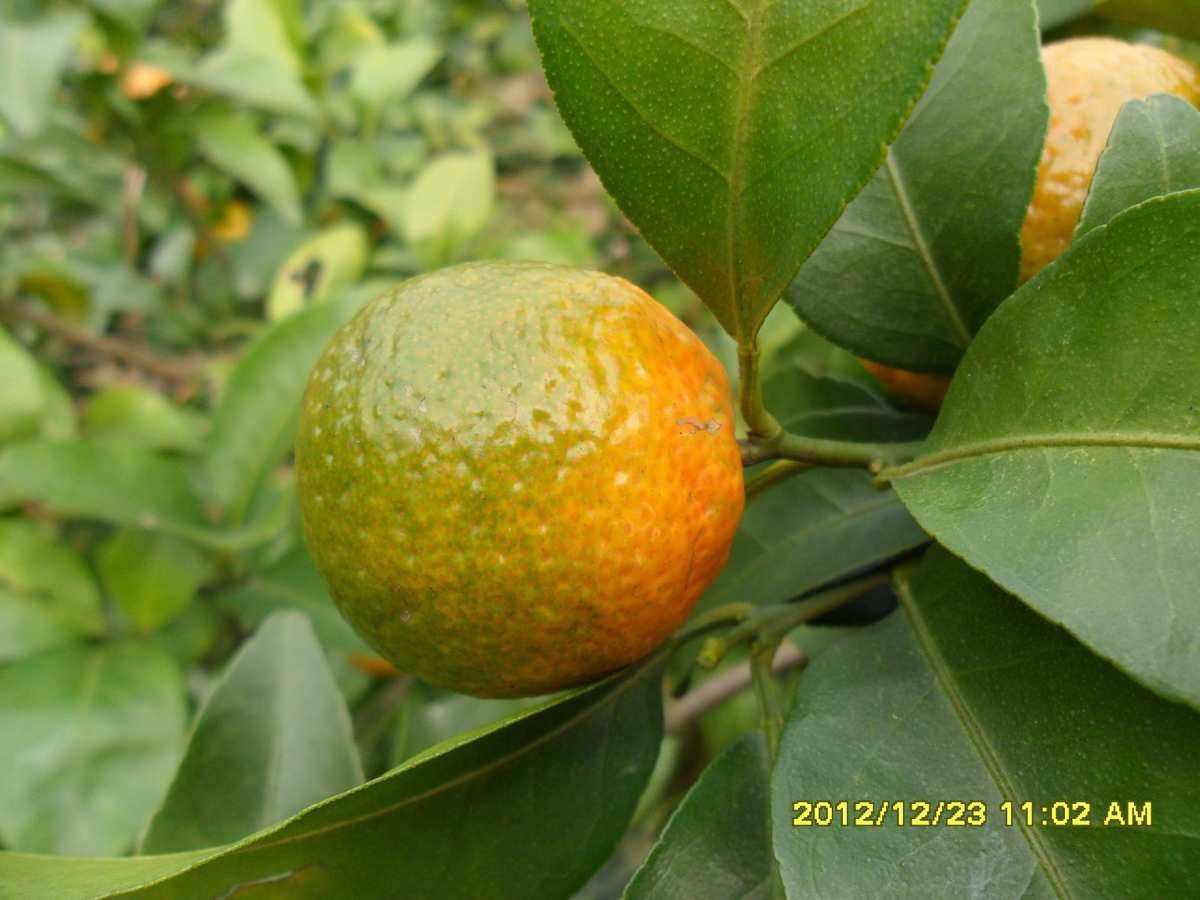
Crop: unknown
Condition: citrus_greening_disease